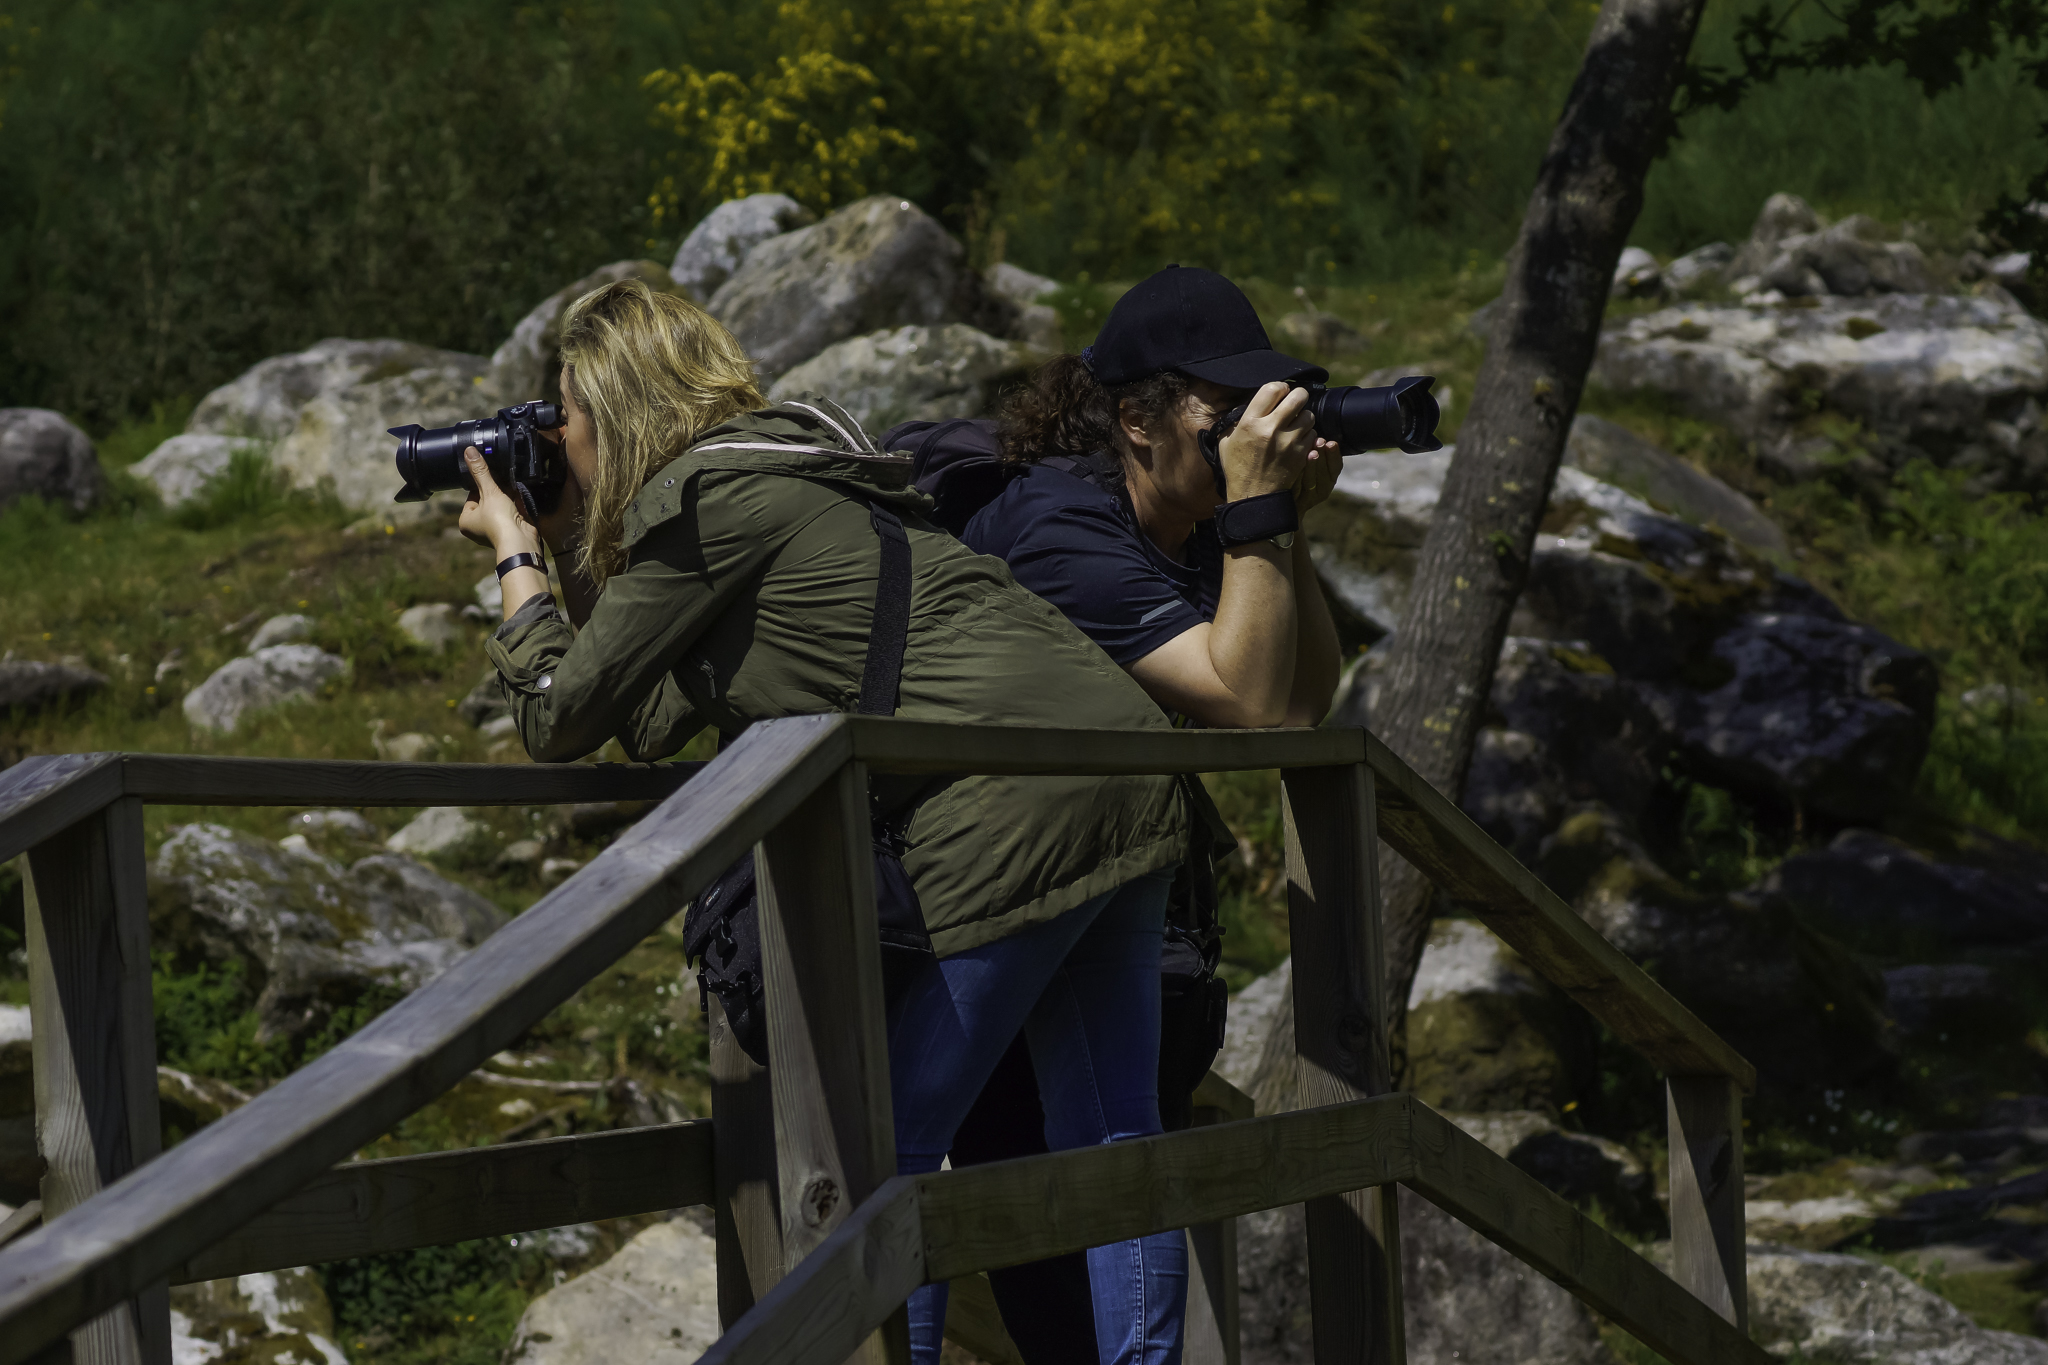
landscape, wilderness, walking, people, hiking, trail, adventure, photo, jungle, spain, 100mm, m, sports, backpacking, galicia, pontevedra, paisajes, a77, espana, g, ggl1, gaby1, xovesphoto, sonya77, minolta100mm, xelodegalicia, fotografos, gabrielcoru a